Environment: real
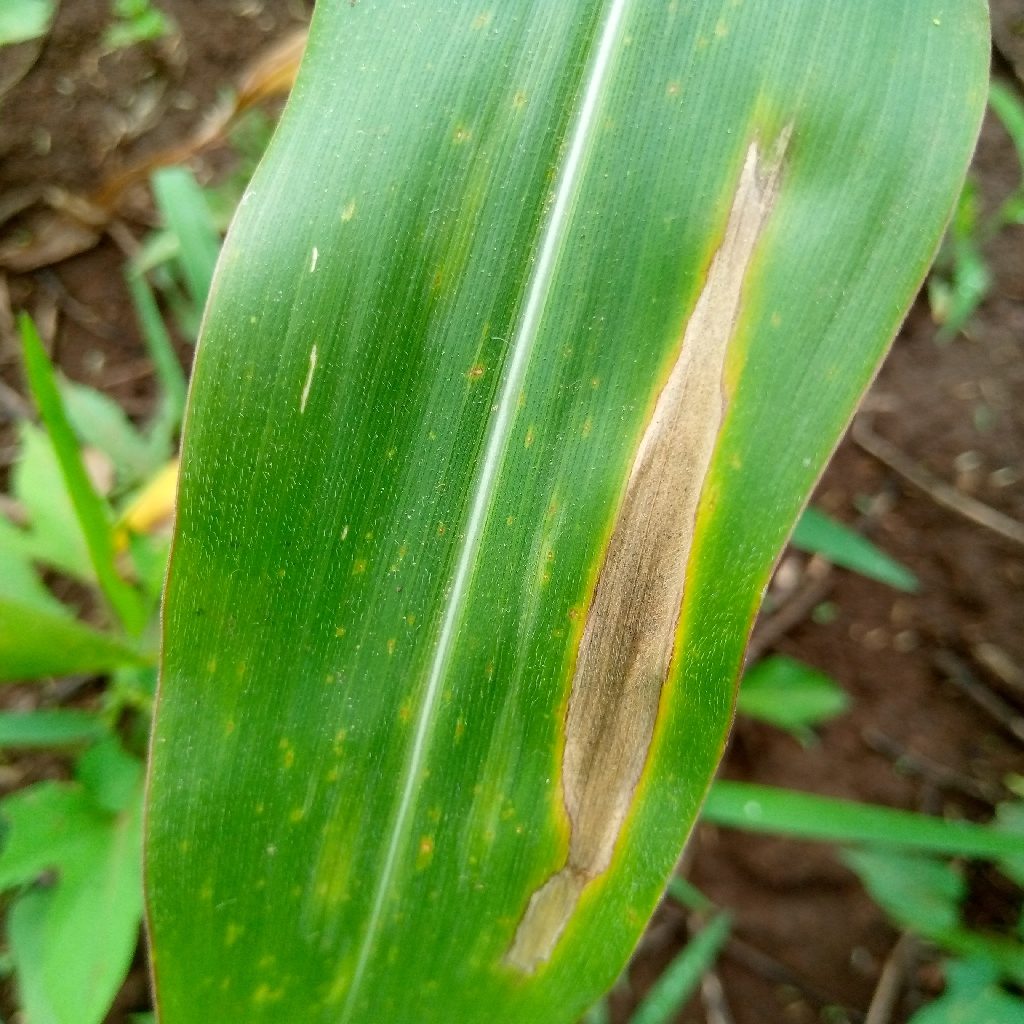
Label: northern_corn_leaf_blight